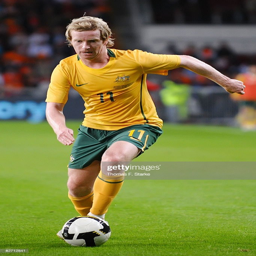
football player runs with the ball during the international friendly match .